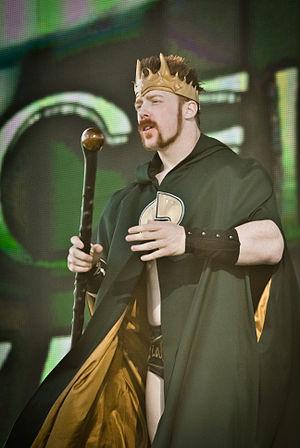
L'édition 2010 du King of the Ring est la dix-neuvième édition du King of the Ring, tournoi de catch, qui s'est déroulé le 29 novembre 2010 au Wells Fargo Center de la ville de Philadelphie, aux États-Unis. Tout comme l'édition précédente, qui avait eu lieu le 21 avril 2008, cette édition ne se déroule pas en pay-per-view mais lors d'un épisode spécial de Raw. Elle incluait seize participants.
Stephen Farrelly est un catcheur et acteur irlandais. Il travaille actuellement à la World Wrestling Entertainment, dans la division SmackDown, sous le nom de Sheamus.